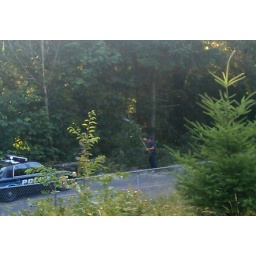
A tree fell on the road right in front of the house.